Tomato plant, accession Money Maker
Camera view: vertical (180 deg); turntable rotation: 90 degrees
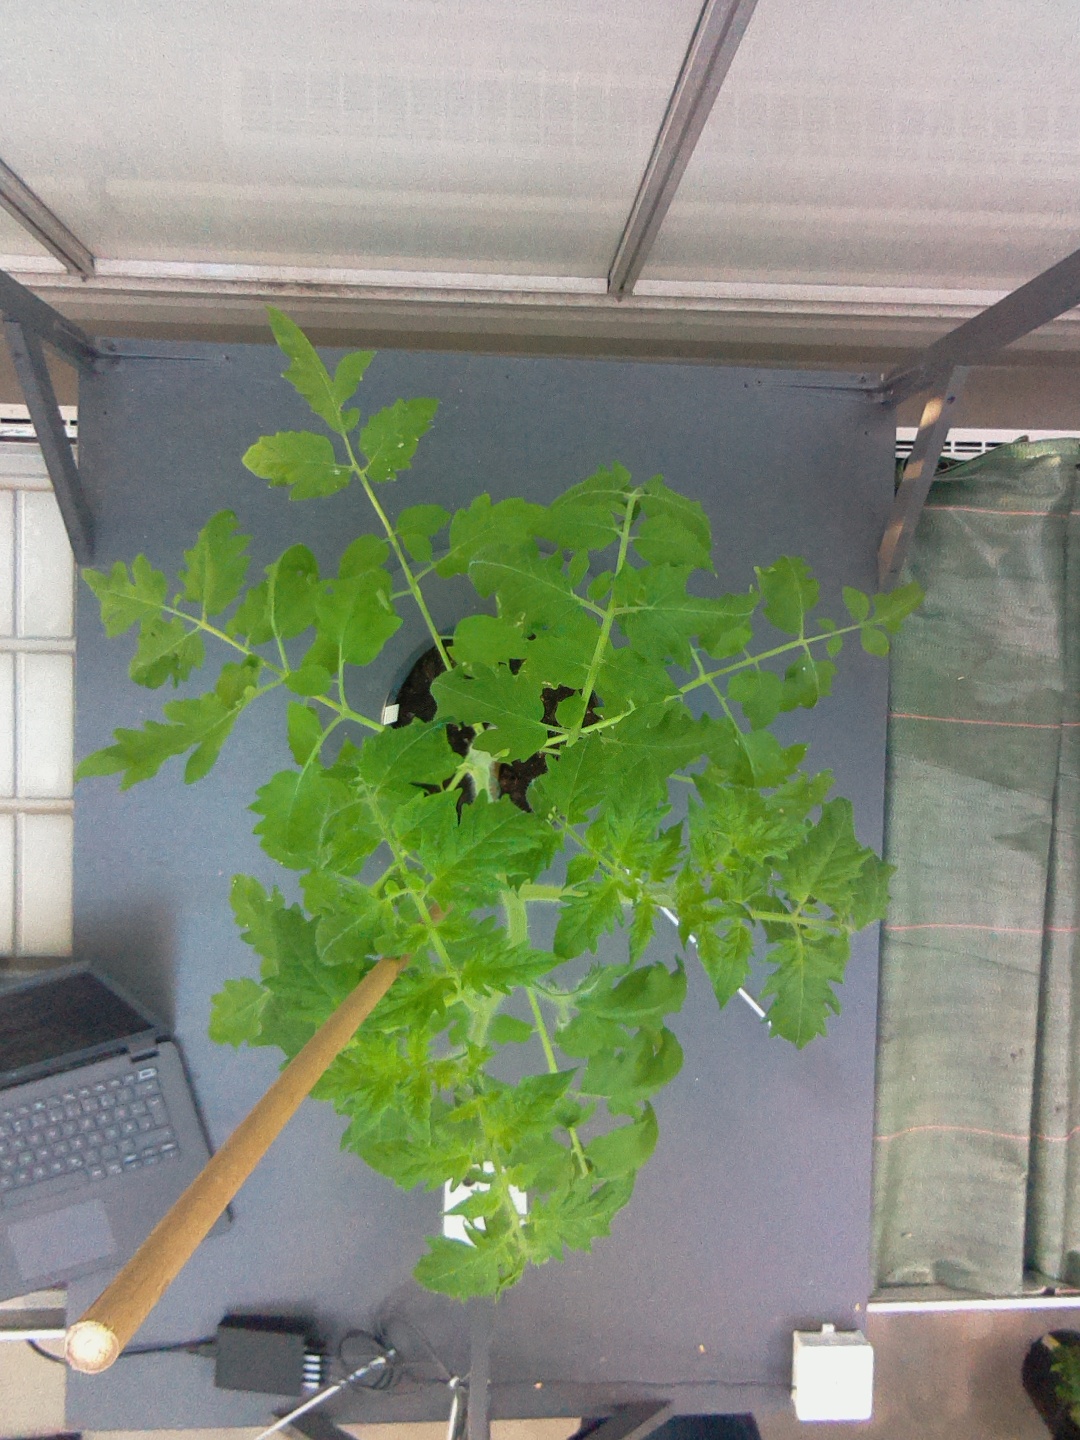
BBCH growth stage 22: 20%-30% Side shoots formed